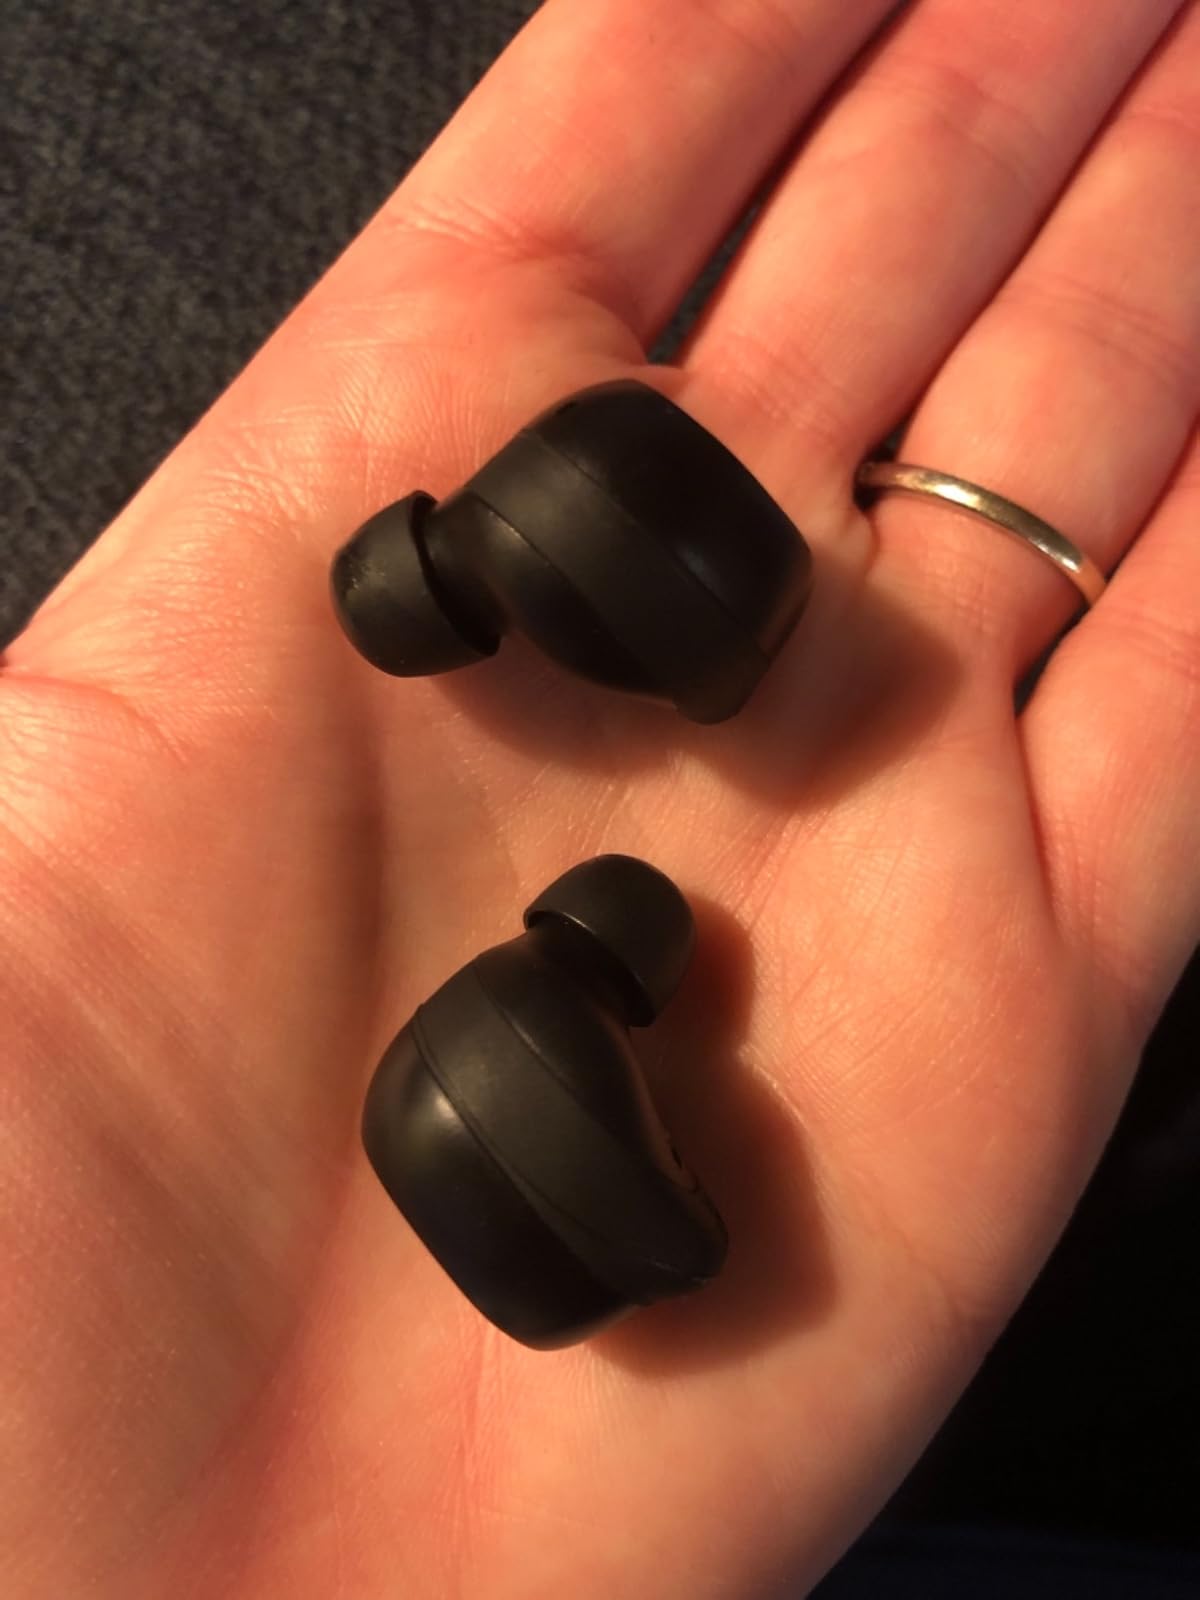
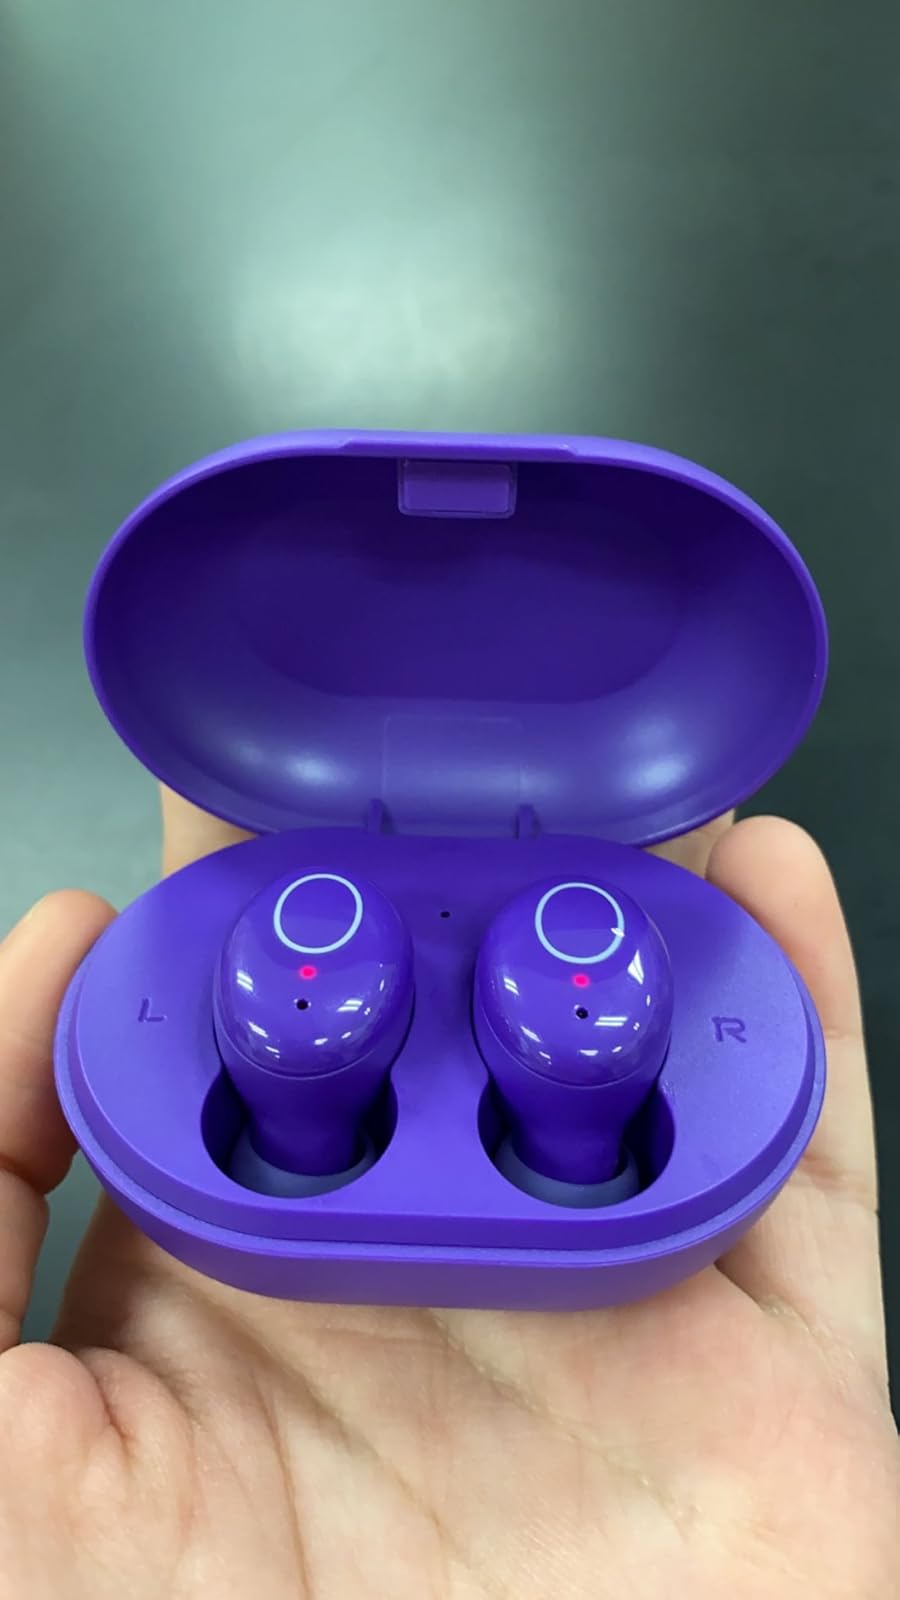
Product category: earbuds
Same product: no